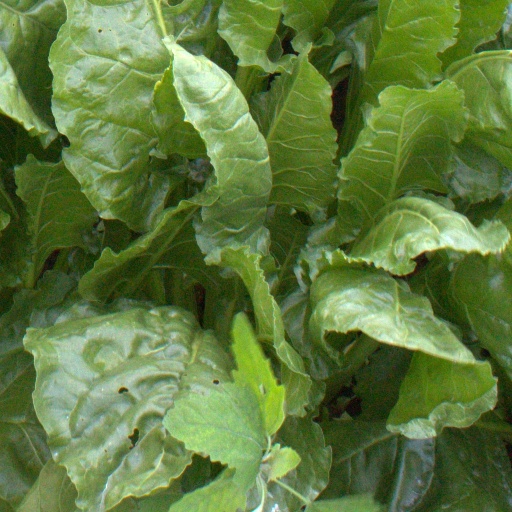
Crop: sugar beet